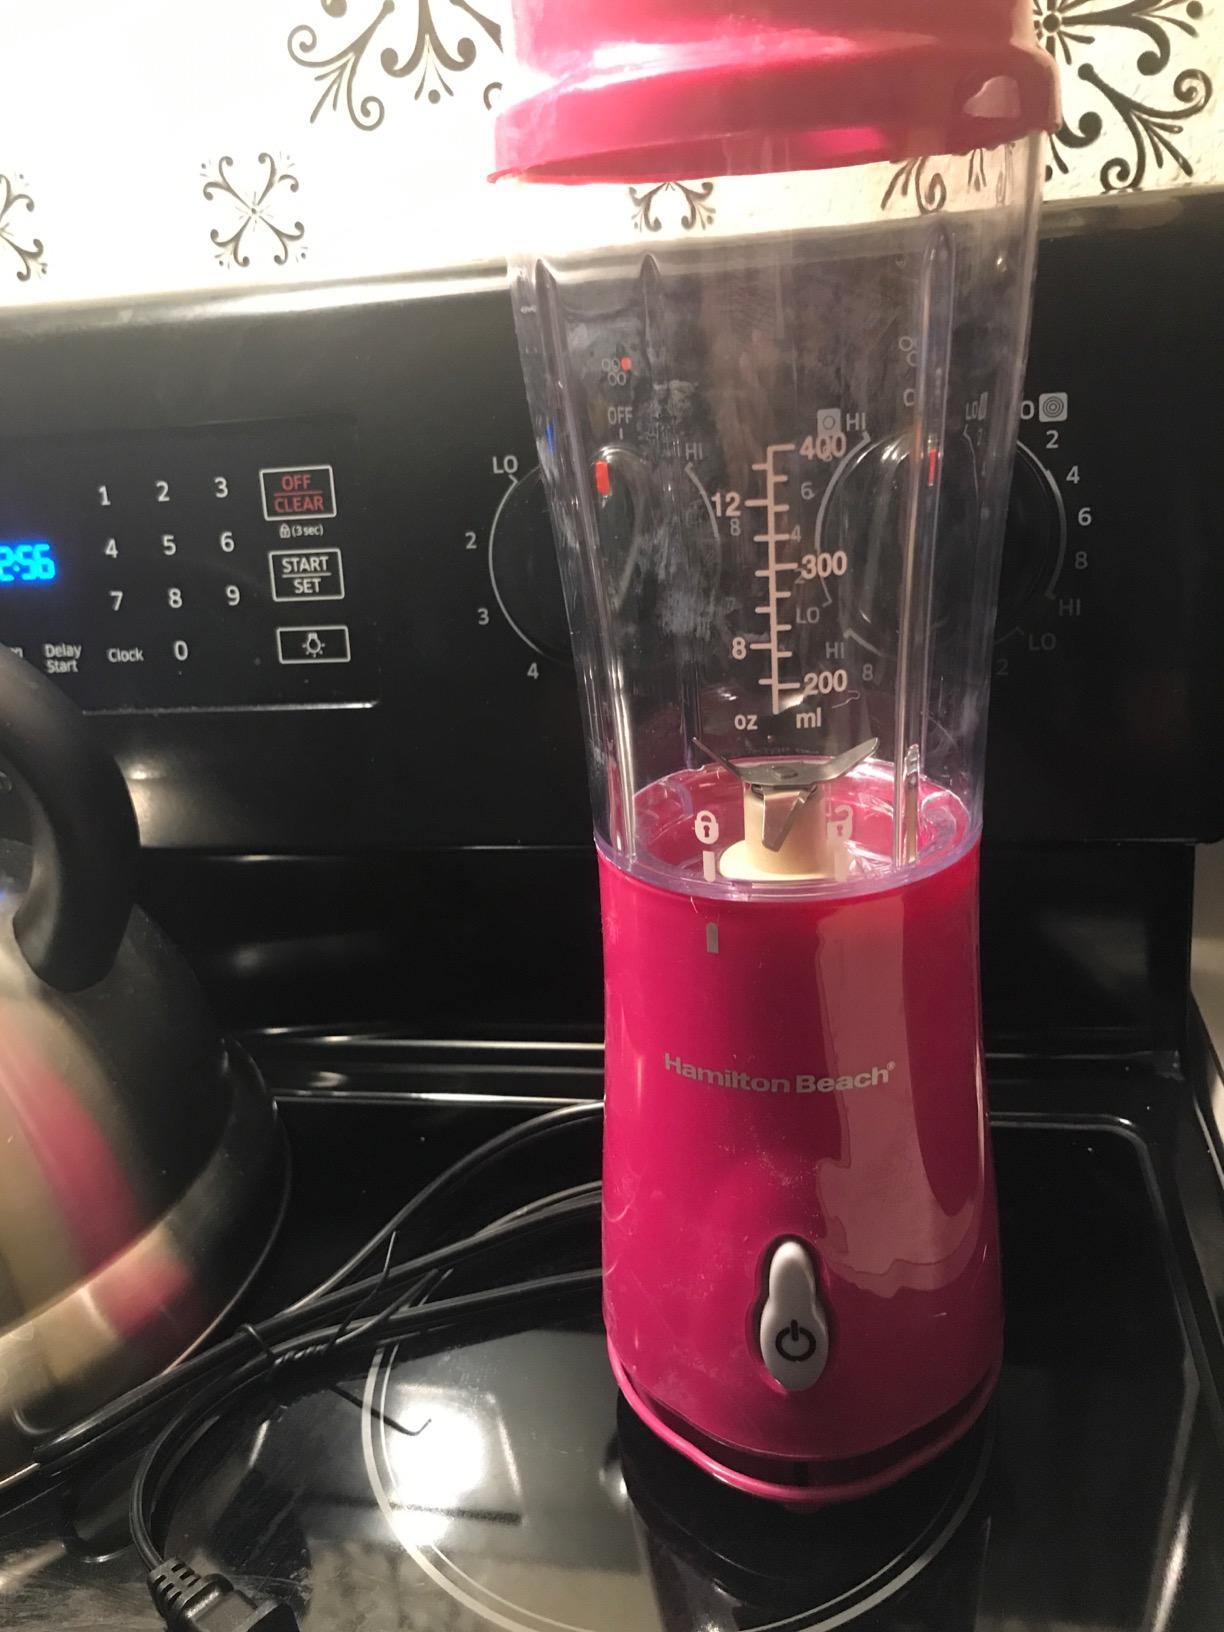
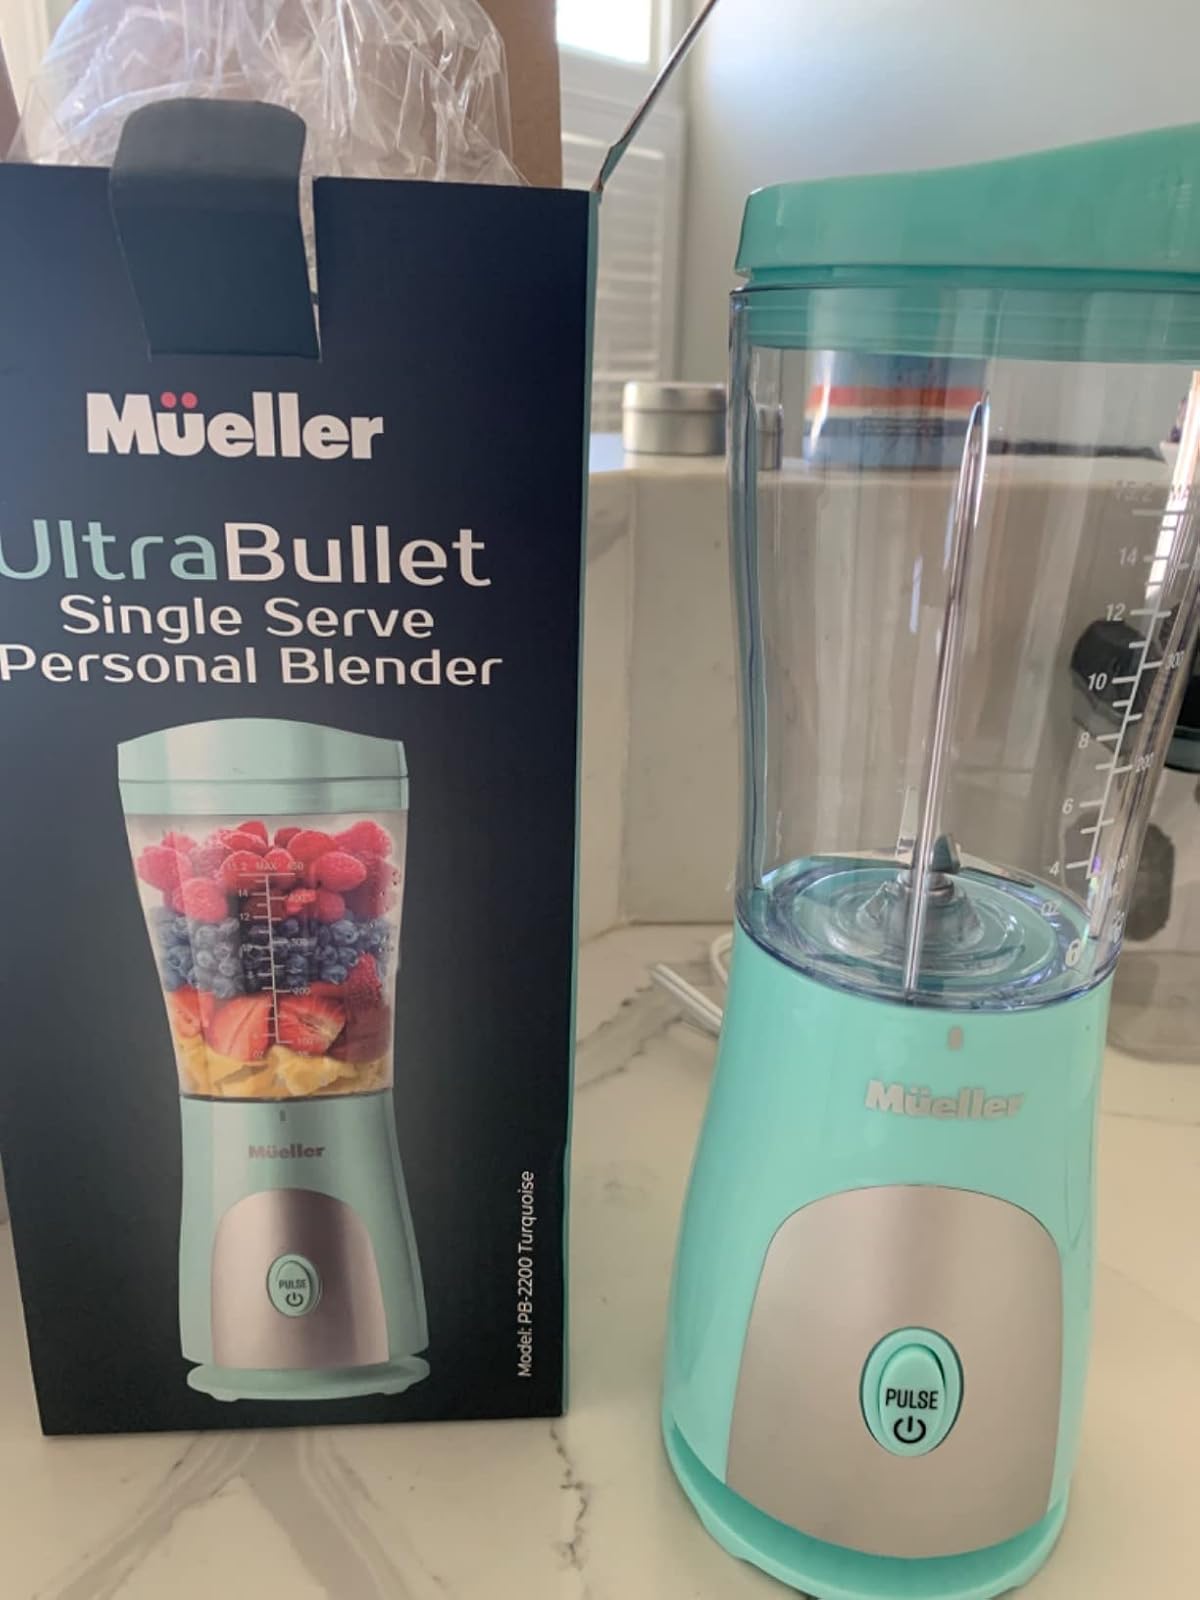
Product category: items_blender
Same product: no